Salt Lake Assembly Hall

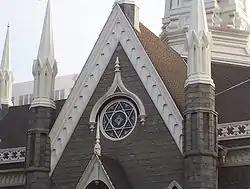
Detail showing Star of David

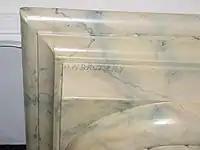
Detail showing marbleizing on balcony support pillar

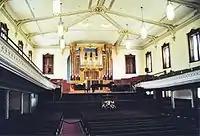
Inside Assembly Hall

The Salt Lake Assembly Hall is a building owned by the Church of Jesus Christ of Latter-day Saints (LDS Church) which sits on the southwest corner of Temple Square in Salt Lake City, Utah. It has seating capacity for an audience of approximately 1,400 people.